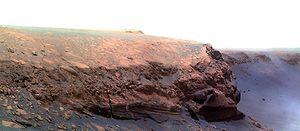
Opportunity, alias MER-B, est la deuxième astromobile de la mission Mars Exploration Rover de l'agence spatiale américaine, la NASA, lancé vers la planète Mars en 2003. L'engin qui s'est posé sur Mars le 25 janvier 2004 dans la région équatoriale de Terra Meridiani avait pour but d'étudier la géologie de Mars et de déterminer en particulier le rôle joué par l'eau dans l'histoire de la planète. Sa mission qui devait durer 90 jours s'est achevée officiellement en février 2019. Cette durée de vie beaucoup plus longue que celle de son jumeau Spirit lui a permis de parcourir 45,16 km et de largement dépasser les objectifs scientifiques assignés.
Victoria est un cratère d'impact situé sur Mars, à 2.05°S et 5.50°W dans Meridiani Planum. Il a été visité de 2006 à 2008 par le rover Opportunity, du programme Mars Exploration Rover. Depuis son atterrissage en 2004 et jusqu'au 10 juin 2018, cet engin est piloté par les techniciens du Jet Propulsion Laboratory, situé à Passadena en Californie.